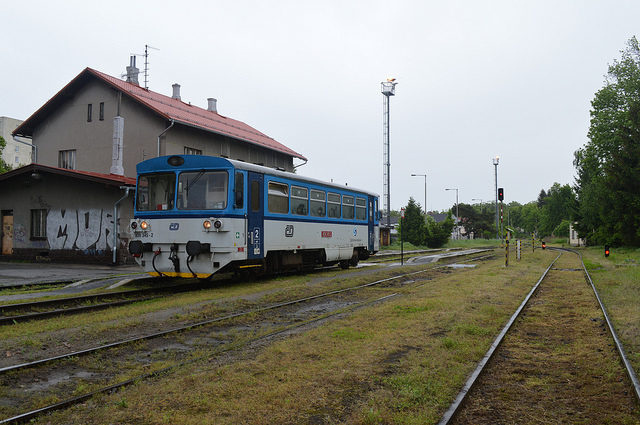
A blue and white train parked at a train station with graffiti on the side.

A train engine waiting in front of a depot.

A blue and white train in front of a building.

Blue and white passenger train passing through a small city.

A photo of a train at a train station.